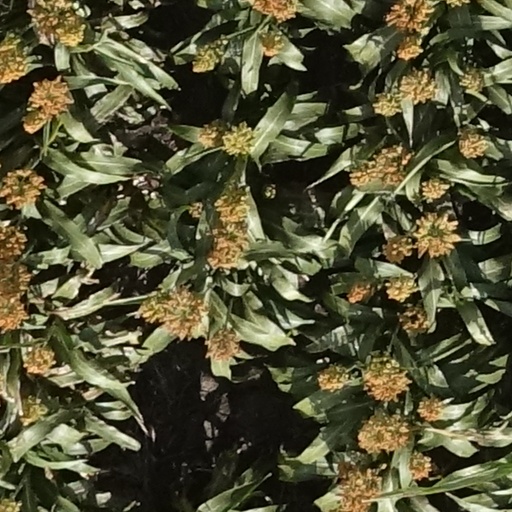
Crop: sorghum